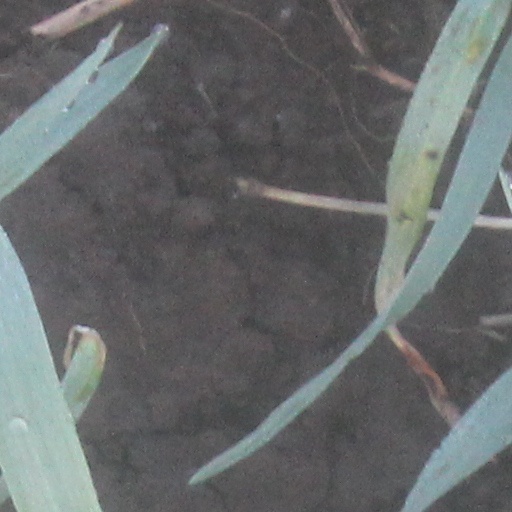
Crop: wheat